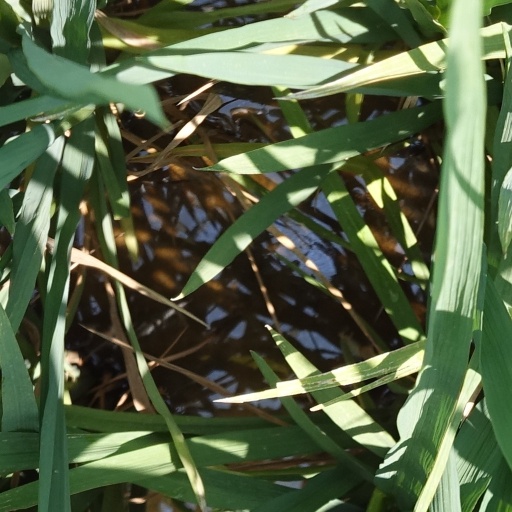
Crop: rice